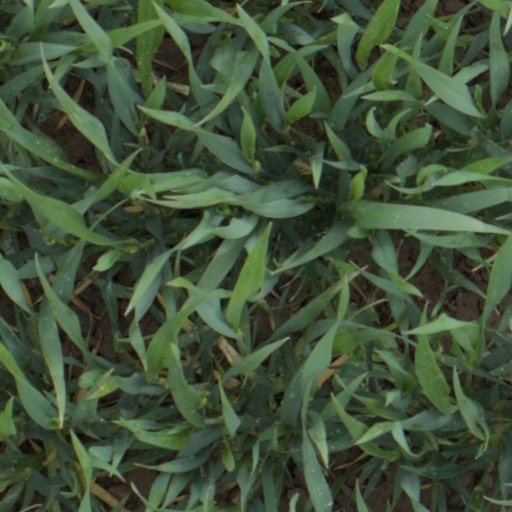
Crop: wheat